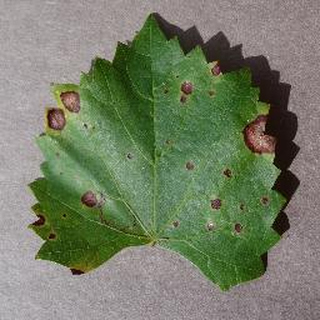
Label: grape_black_rot